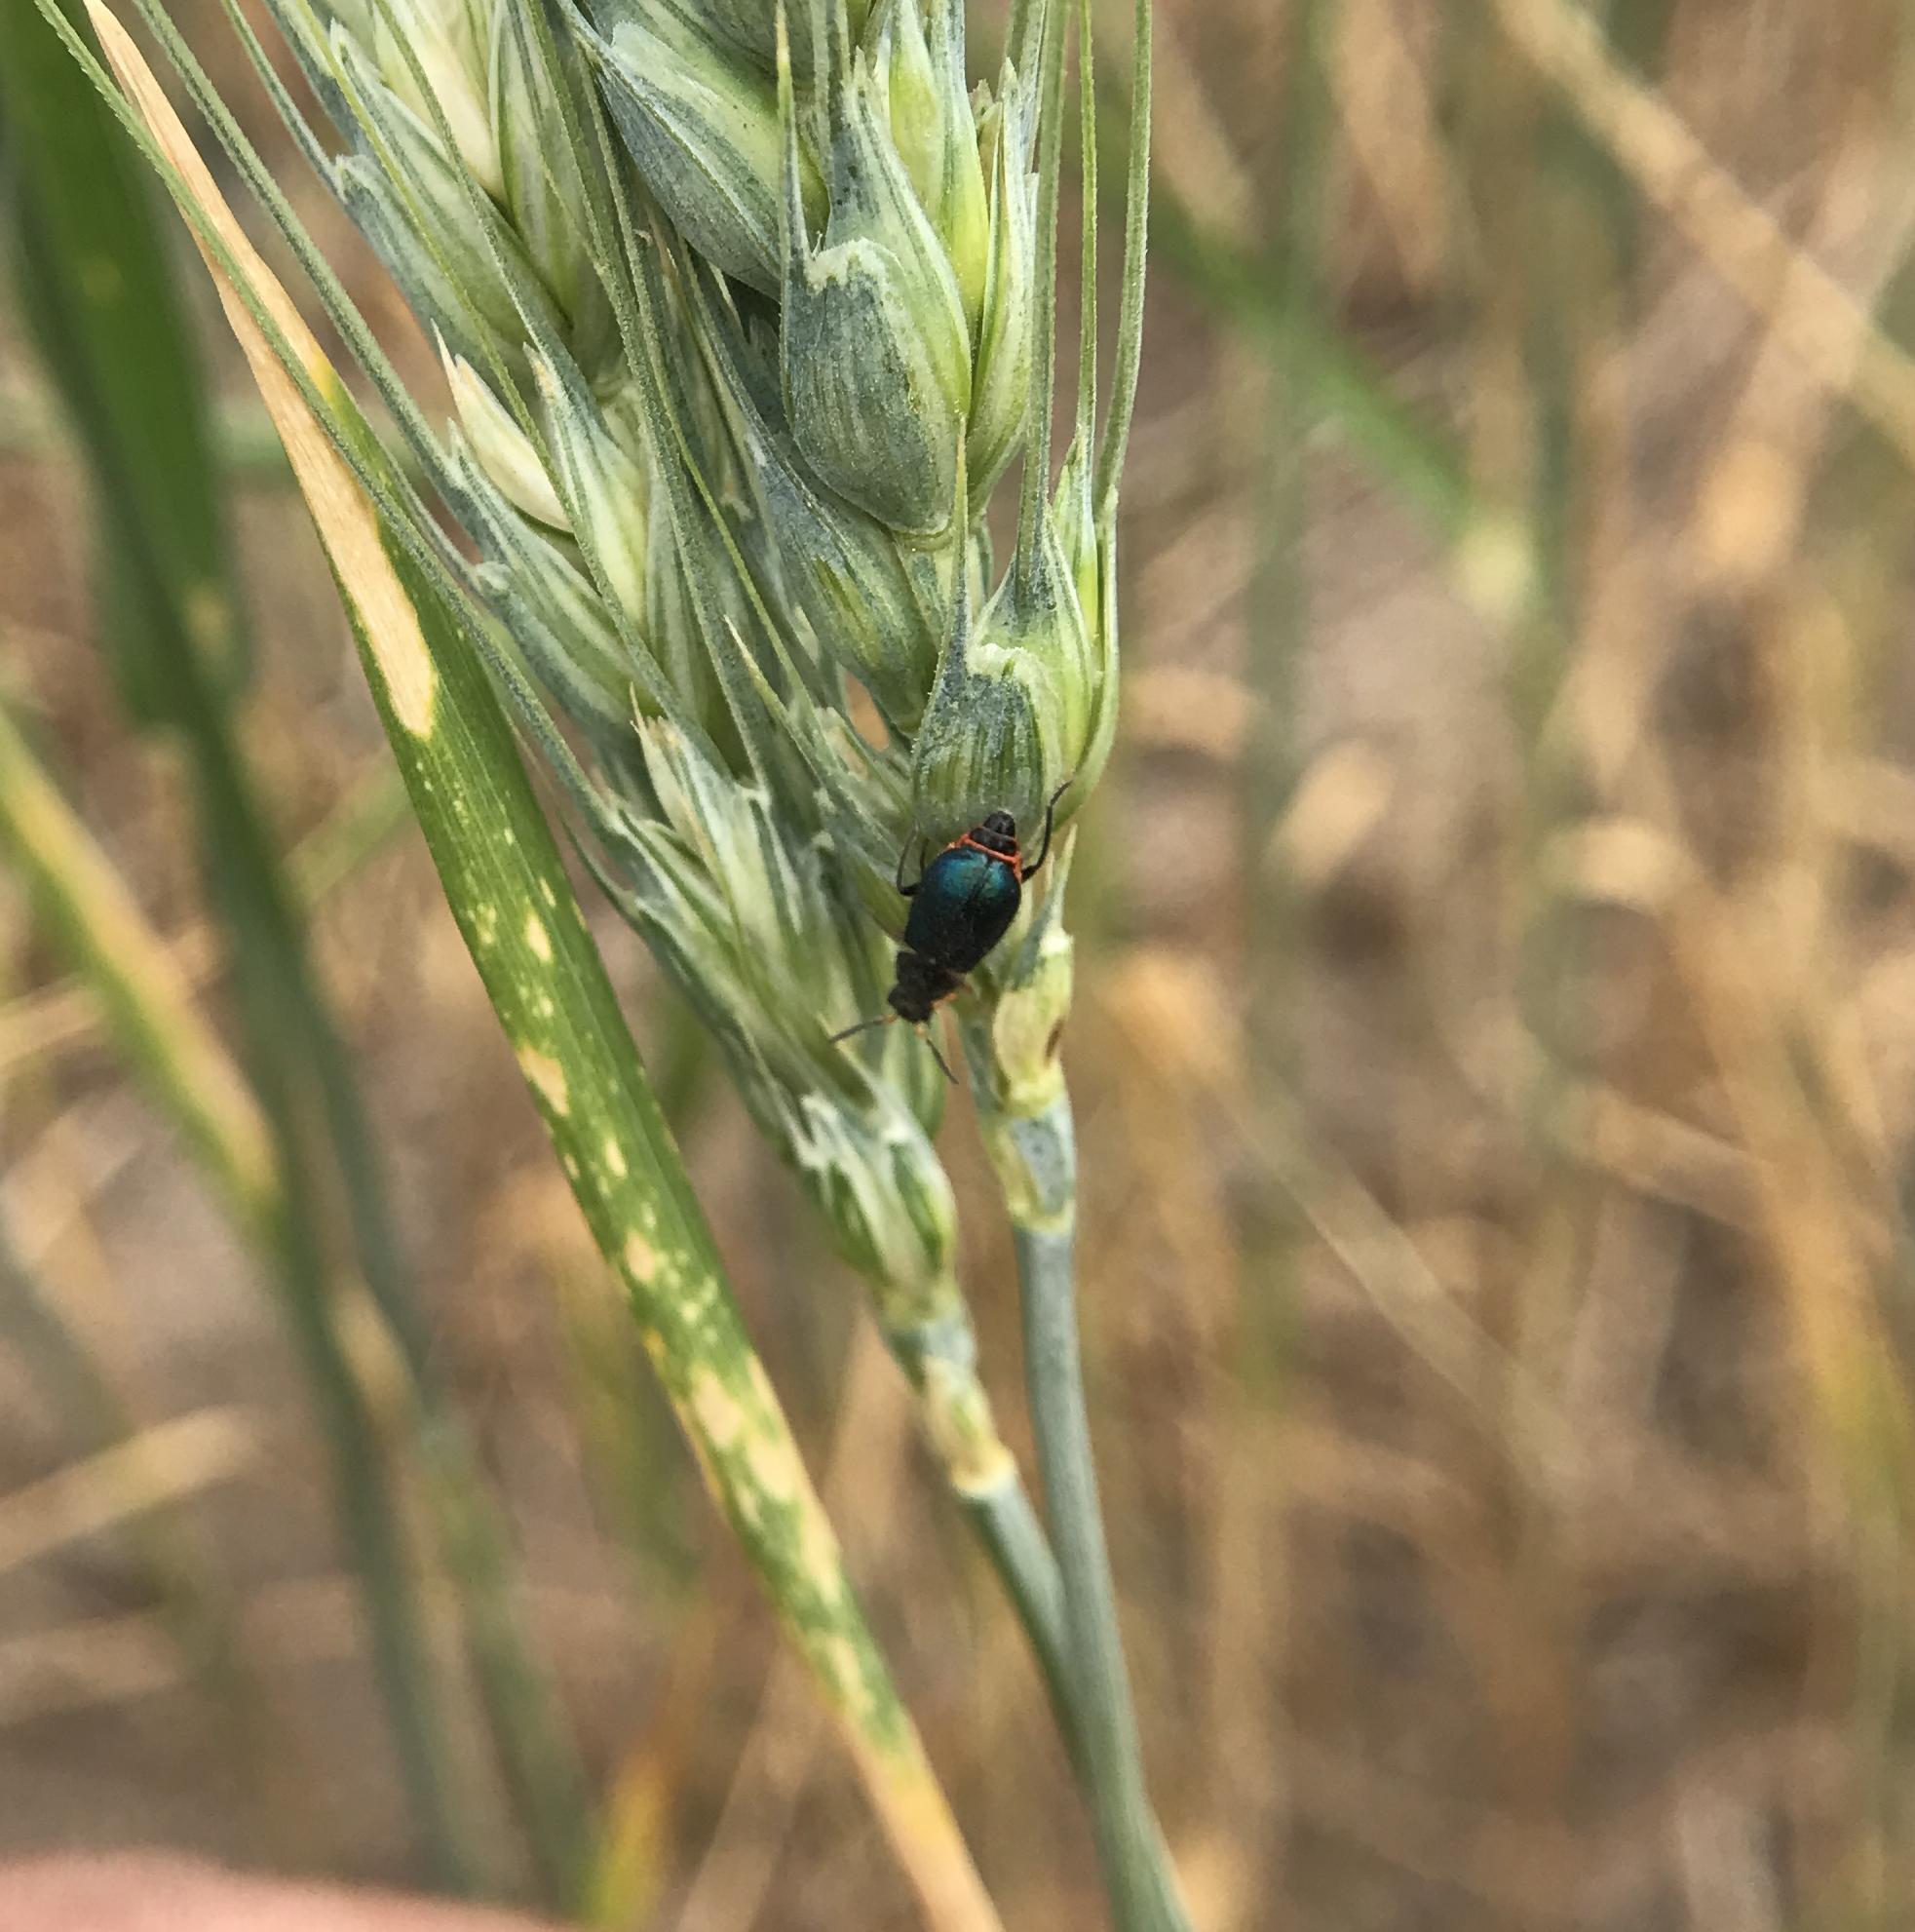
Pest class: predators